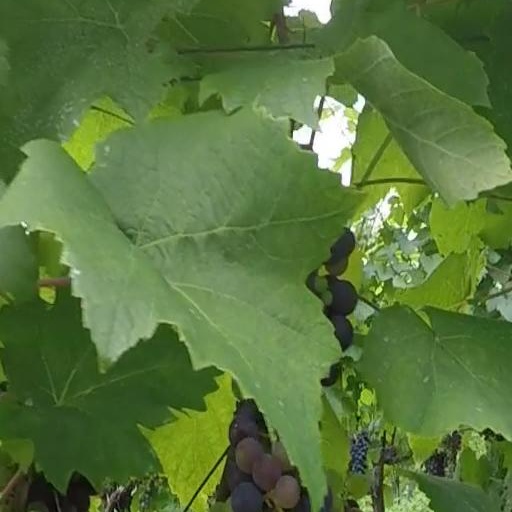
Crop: grape